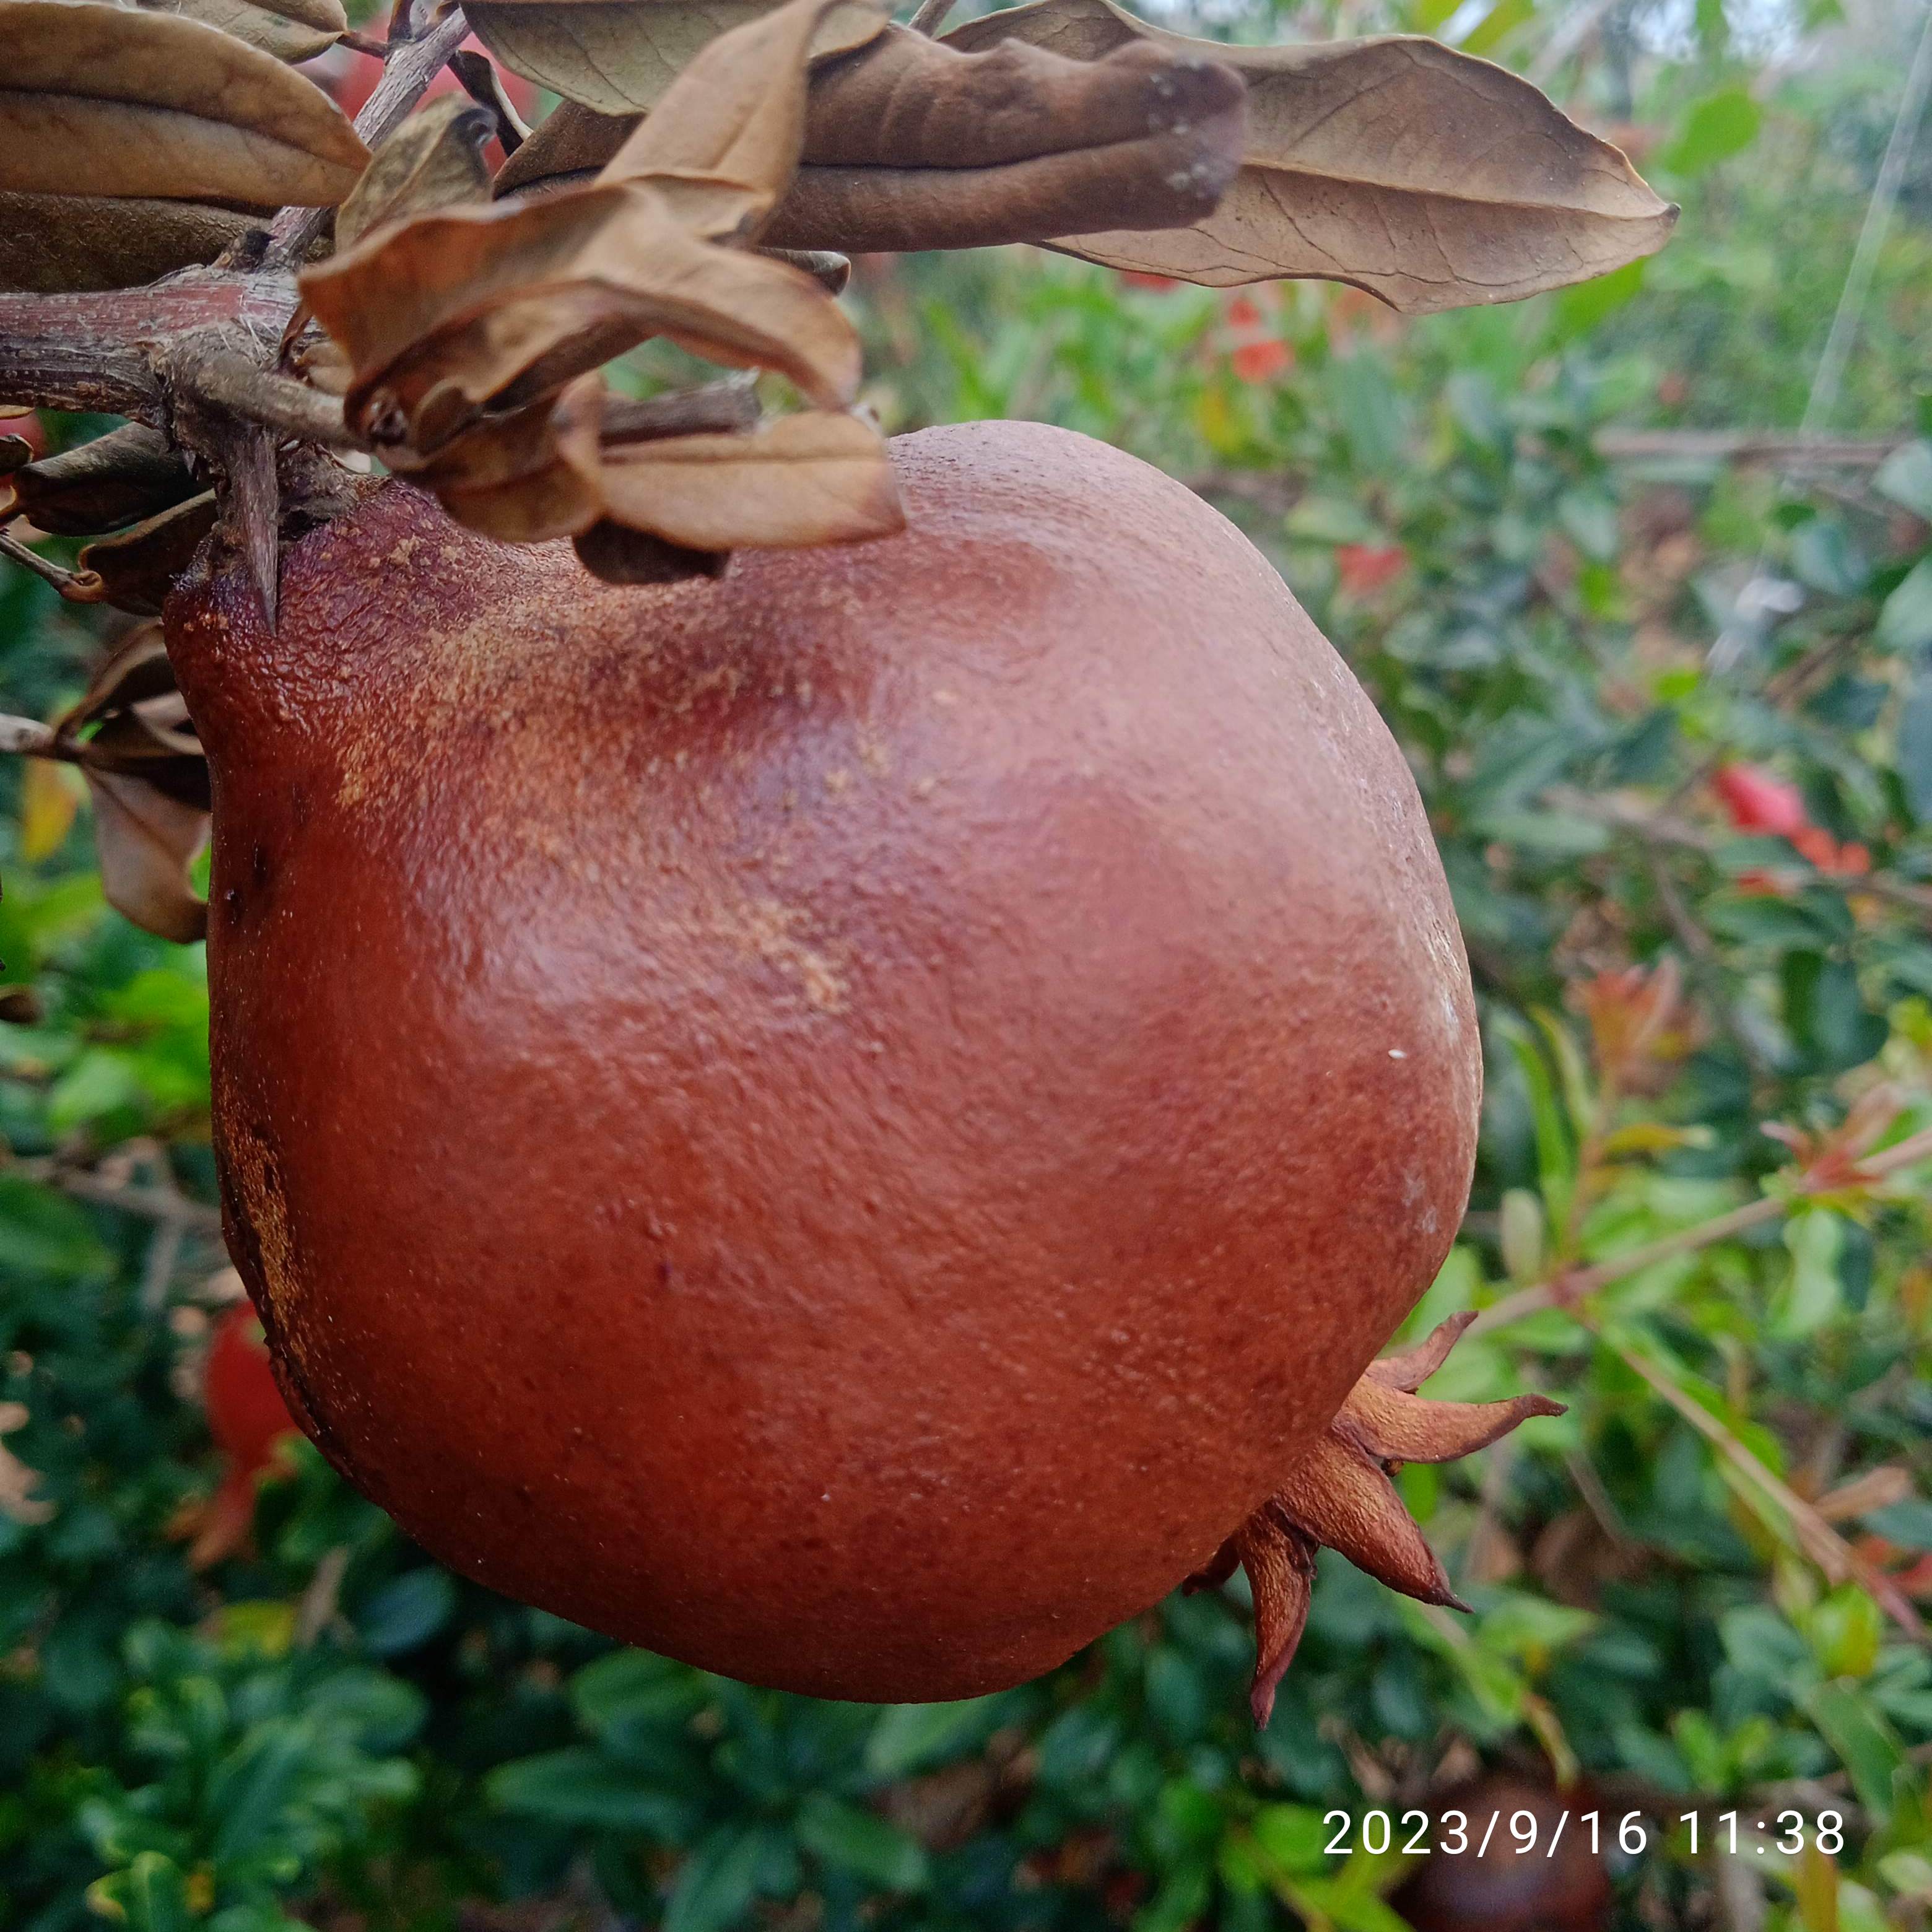
Label: Alternaria